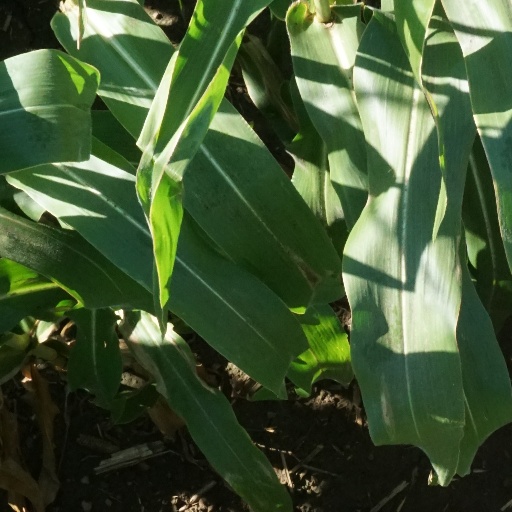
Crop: maize; corn